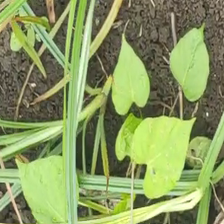
Weed species: Obscure_morning _glory(Ipomoea obscura)